Brovinje

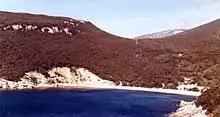
Voscice beach

People of Brovinje attended the Parish church of St. Lucia {lang-it|(delle lacrime)} (of the tears) in the hamlet of Skitača and the Parish church of St. Lovreč Labinski in the hamlet of St. Lovreč Labinski. It is located a little north of the hamlet of Diminići. in the township/contrada of Vlakovo, Istria. The churches of St Lucia and St. Lovreč were built in the early 17th century.